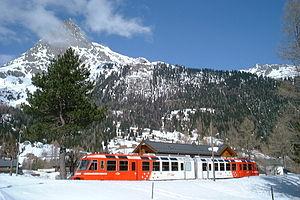
La ligne de Saint-Gervais-les-Bains-Le Fayet à Vallorcine (frontière) est une ligne de chemin de fer française à voie unique et à écartement métrique électrifiée de 36,9 km. Elle relie la gare de Saint-Gervais-les-Bains-Le Fayet à la frontière suisse près de Vallorcine.